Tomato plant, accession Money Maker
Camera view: vertical (180 deg); turntable rotation: 300 degrees
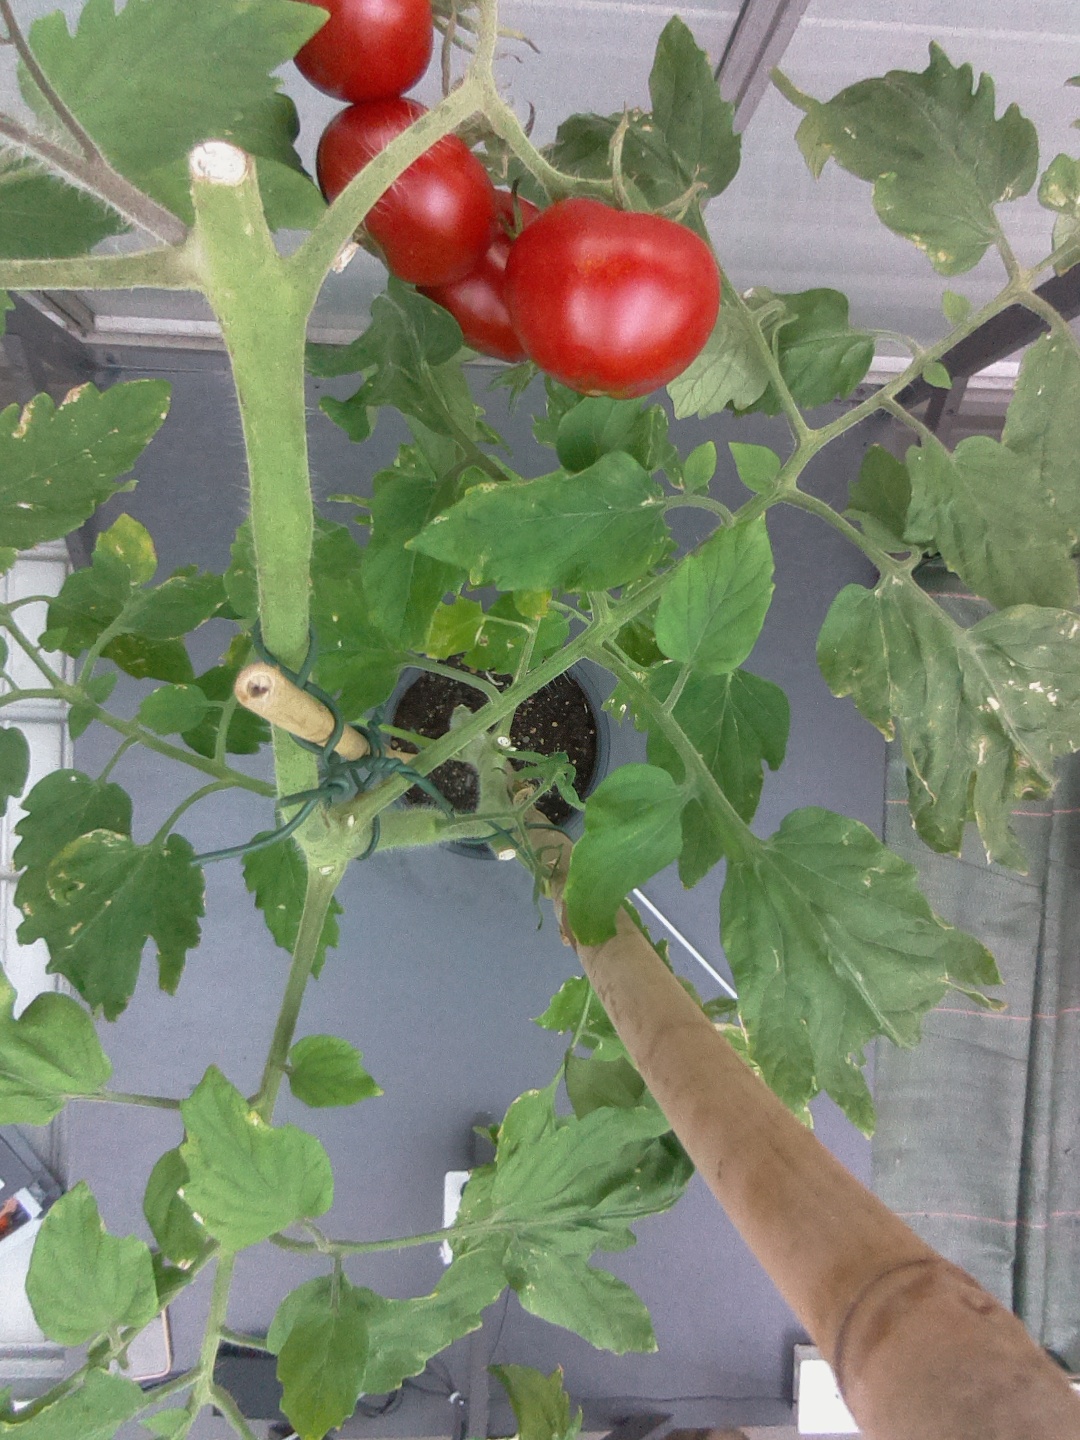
BBCH growth stage 89: 90%-100% of fruits show typical fully ripe color